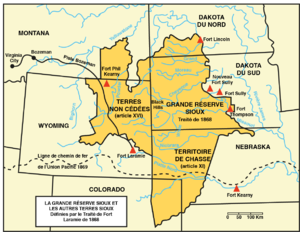
Grande réserve sioux et autres territoires sioux définis par le traité de fort laramie en 1868 (rivière powder modifiée)
La Grande Réserve sioux est une réserve indienne établie en 1868 par le traité de Fort Laramie qui contraint le territoire des tribus Sioux à une partie du Dakota du Sud et du Nebraska.